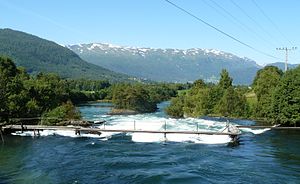
Gloppeelva
Gloppeelva ved Evebøfossen